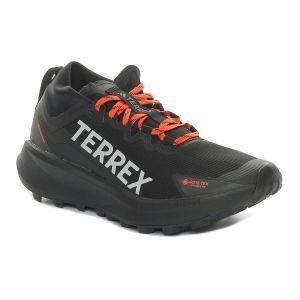
Adidas Scarpa da Trail Running Uomo  Terrex Agravic Goretex Nero
Prezzo: 160,00 €